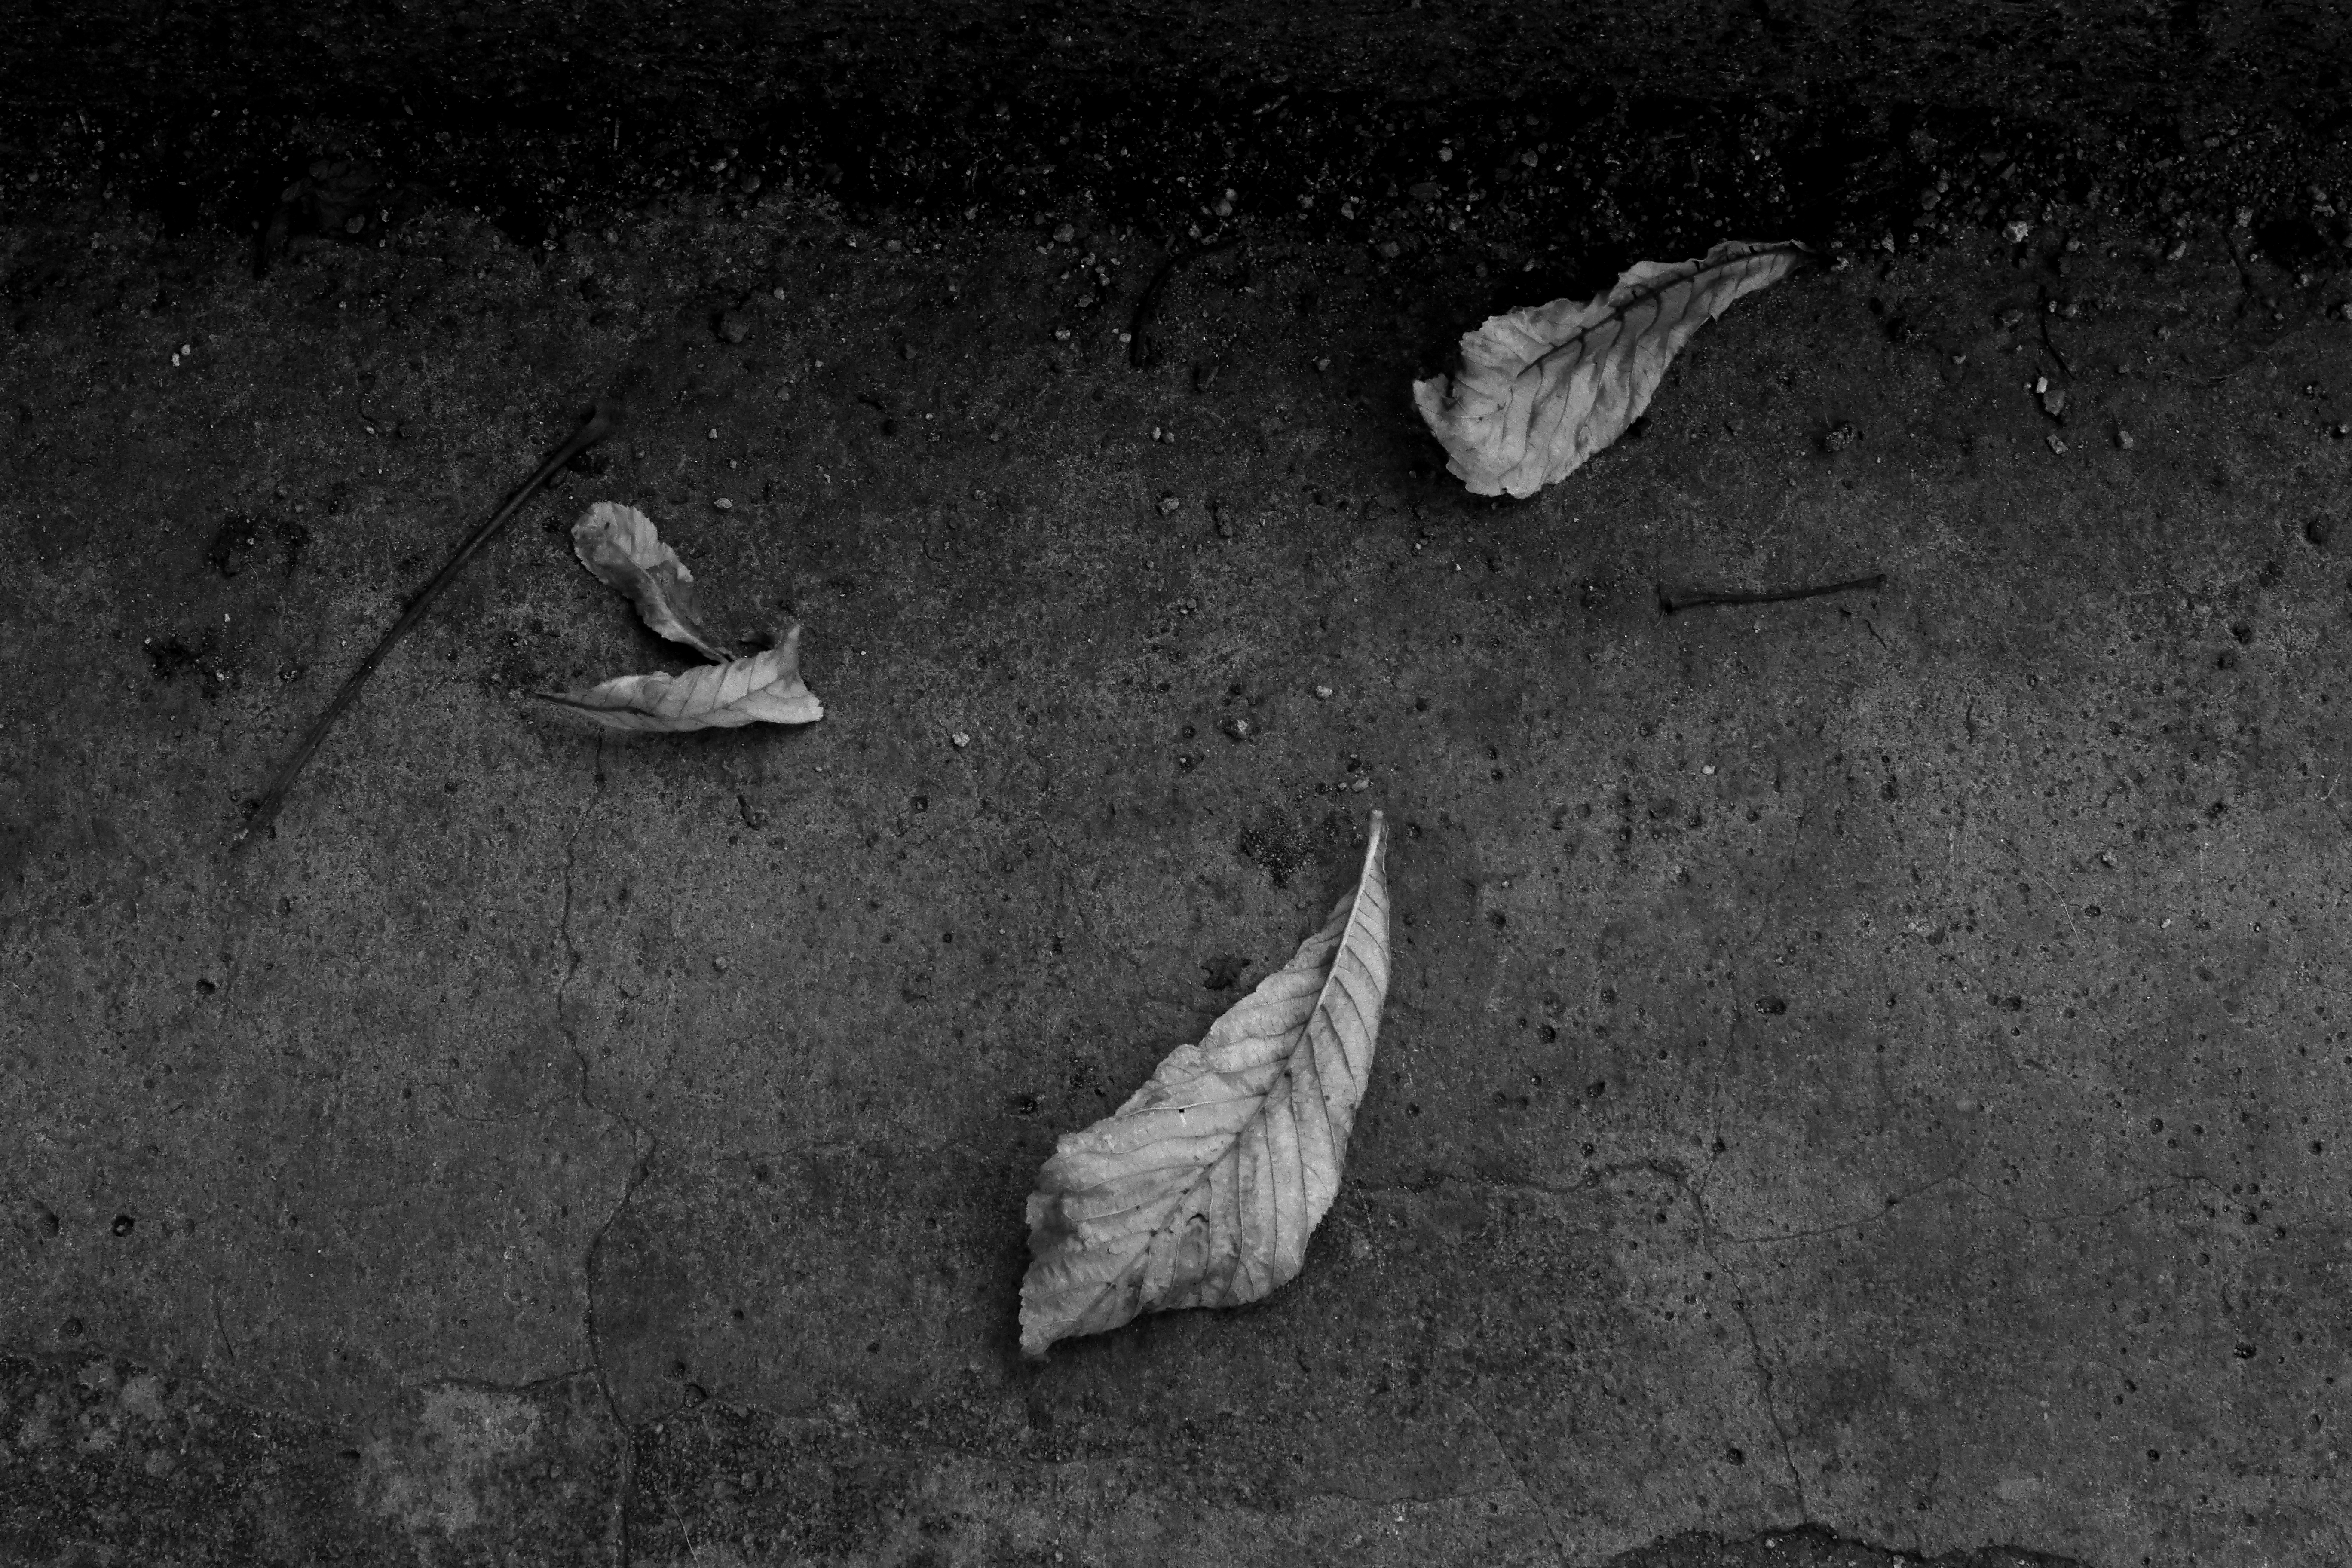
wing, black and white, white, texture, leaf, autumn, park, shadow, darkness, black, monochrome, plants, leaves, bw, blackandwhite, blackwhite, germany, alemania, allemagne, sw, schwarzweiss, herbst, schwarzweis, pflanzen, frankfurtmain, frankfurtammain, frankfurtam, frankfurtamain, germania, hesse, hassia, hessen, frankfurt, schwarzweissfotografie, schwarzweisfotografie, bl tter, monochrome photography